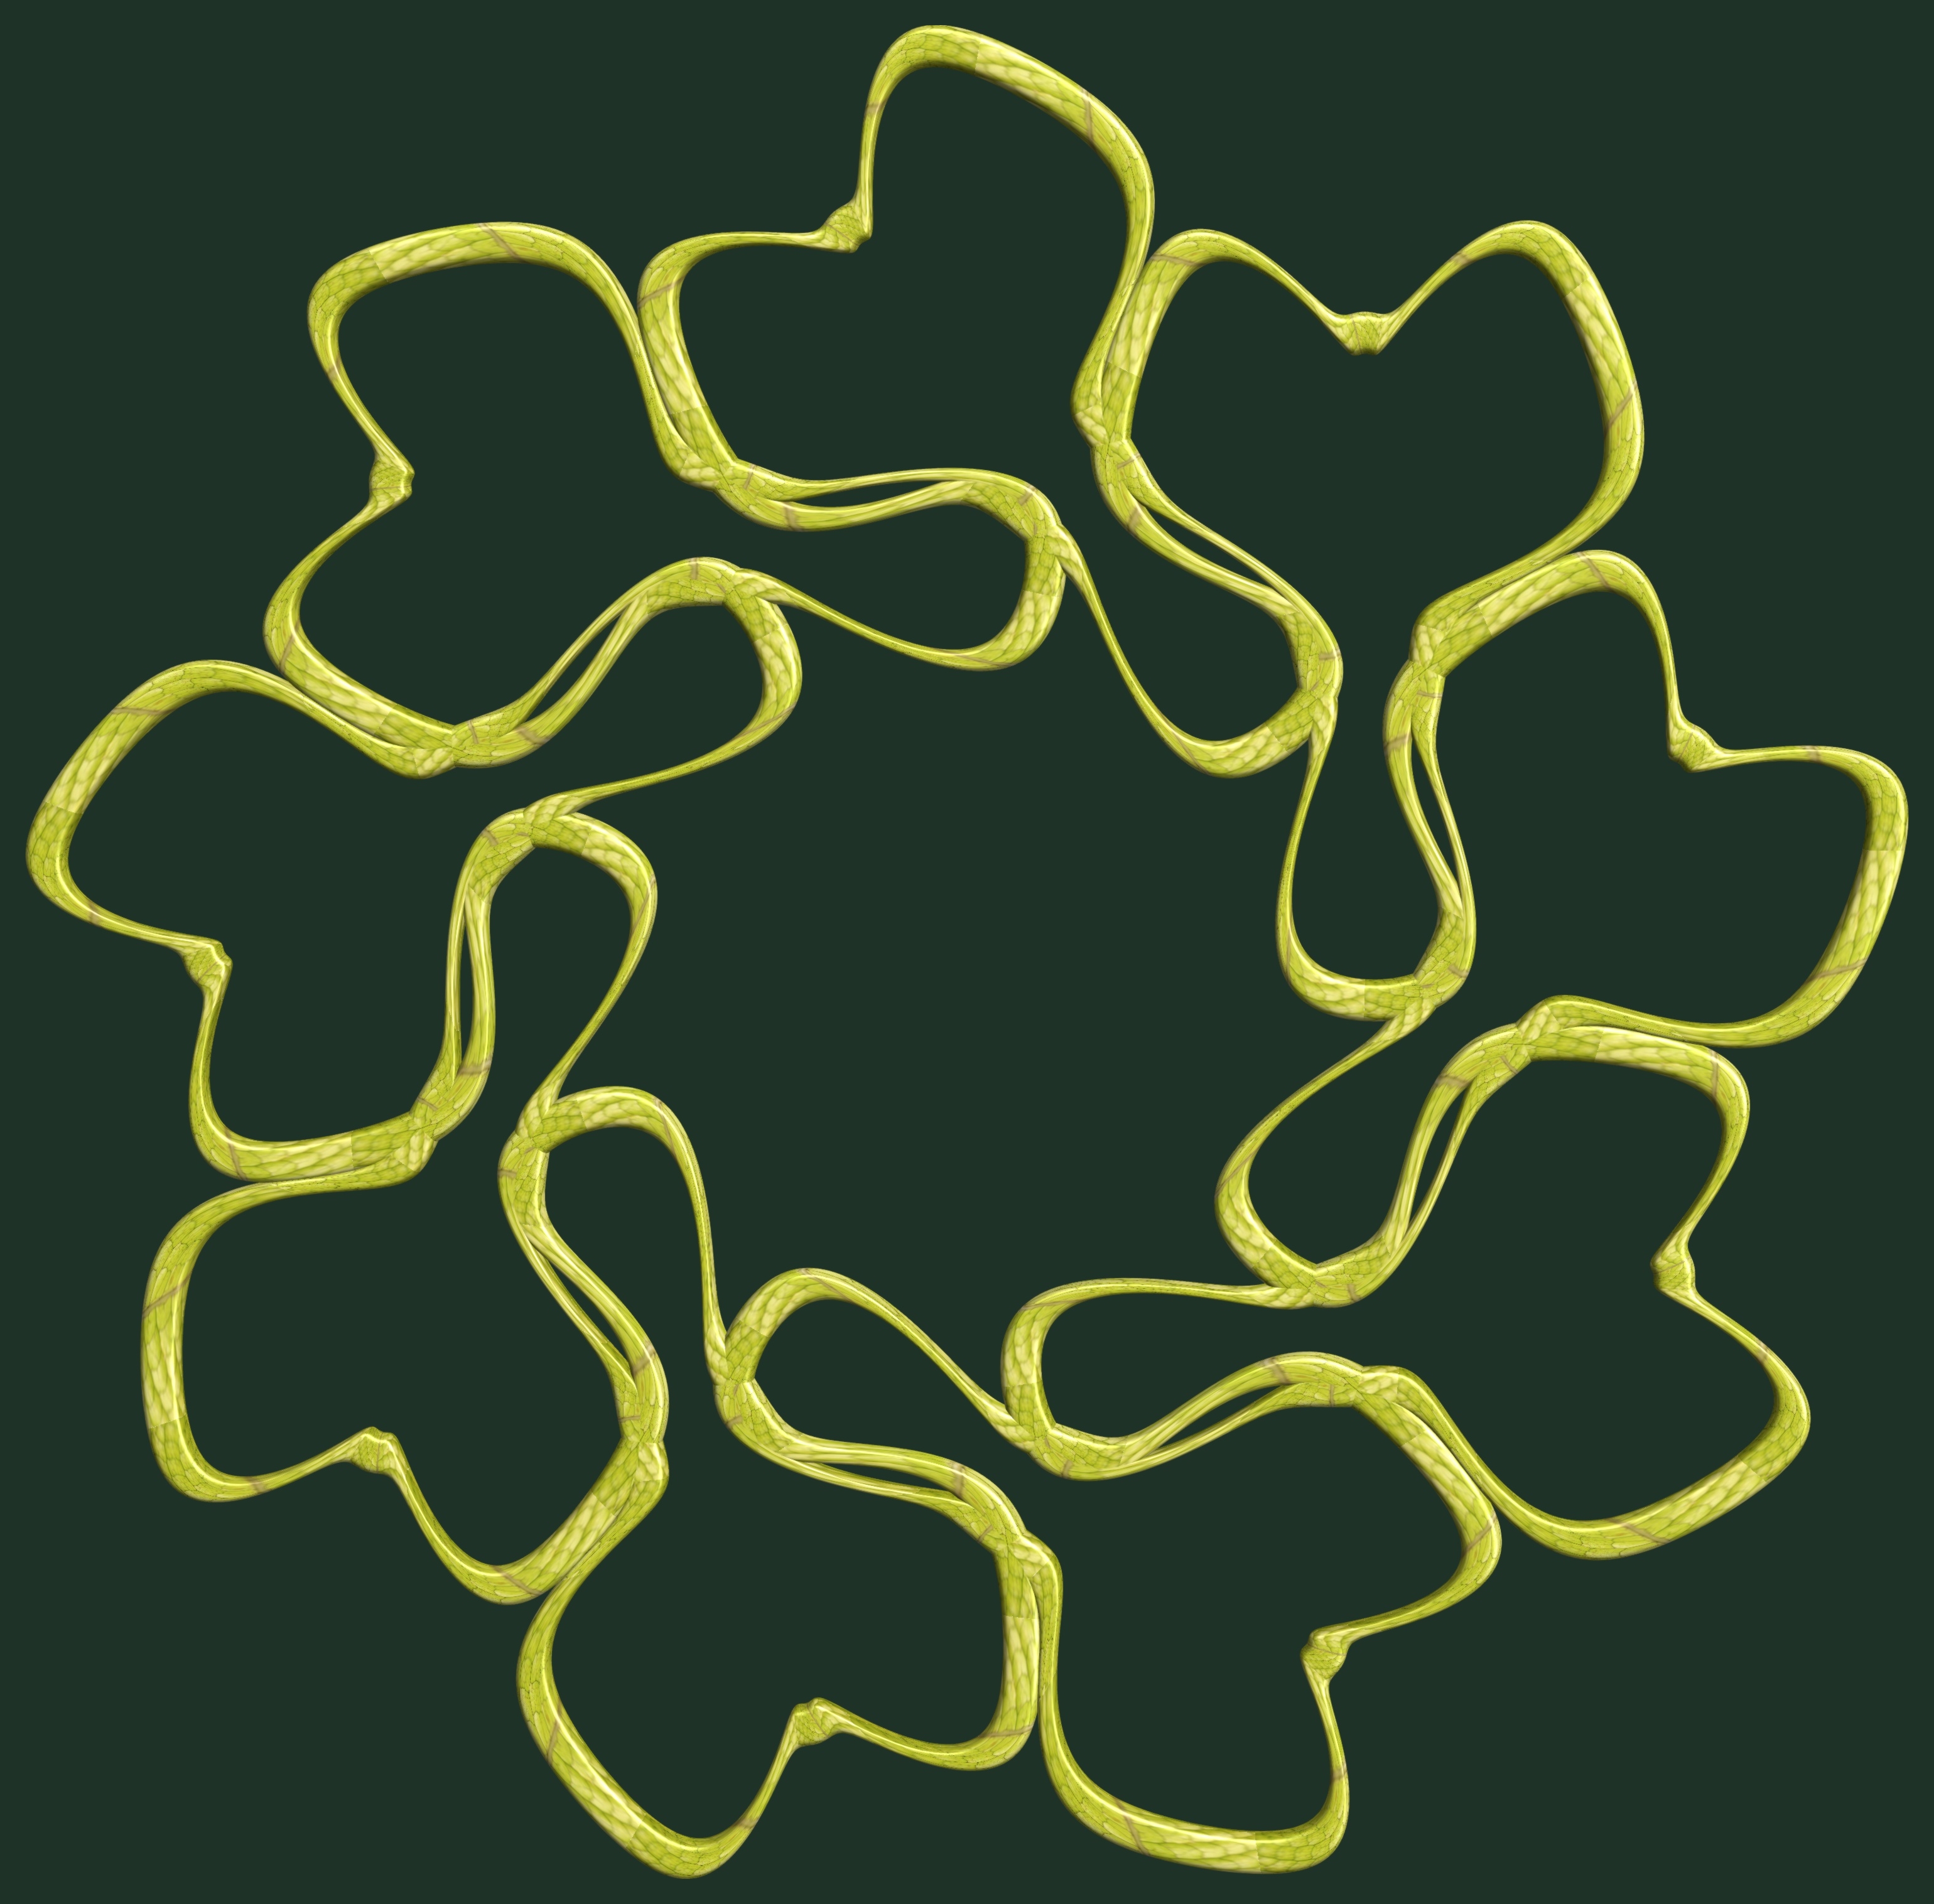
branch, structure, texture, flower, pattern, line, circle, font, illustration, design, symmetry, 3d, graphic, torus, mathematica, cg, parametricplot3d, code, program, algorithm, mapping